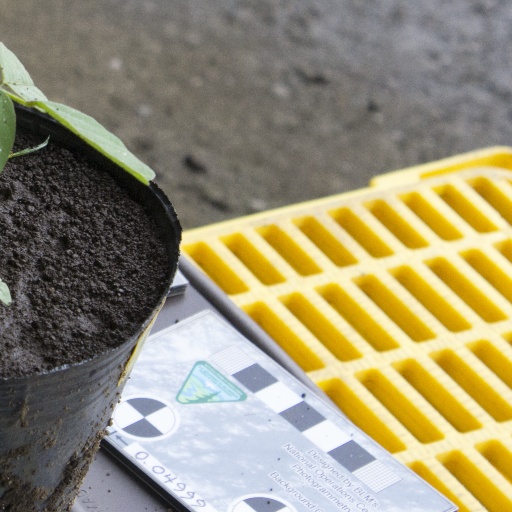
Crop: soybean